Energy in Ireland

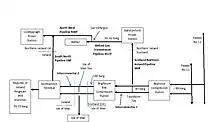
Gas interconnectors 1

Since 1991 Ireland has imported natural gas by pipeline from the British National Transmission System in Scotland. This was from the Interconnector IC1 commissioned in 1991 and Interconnector IC2 commissioned in 2003.